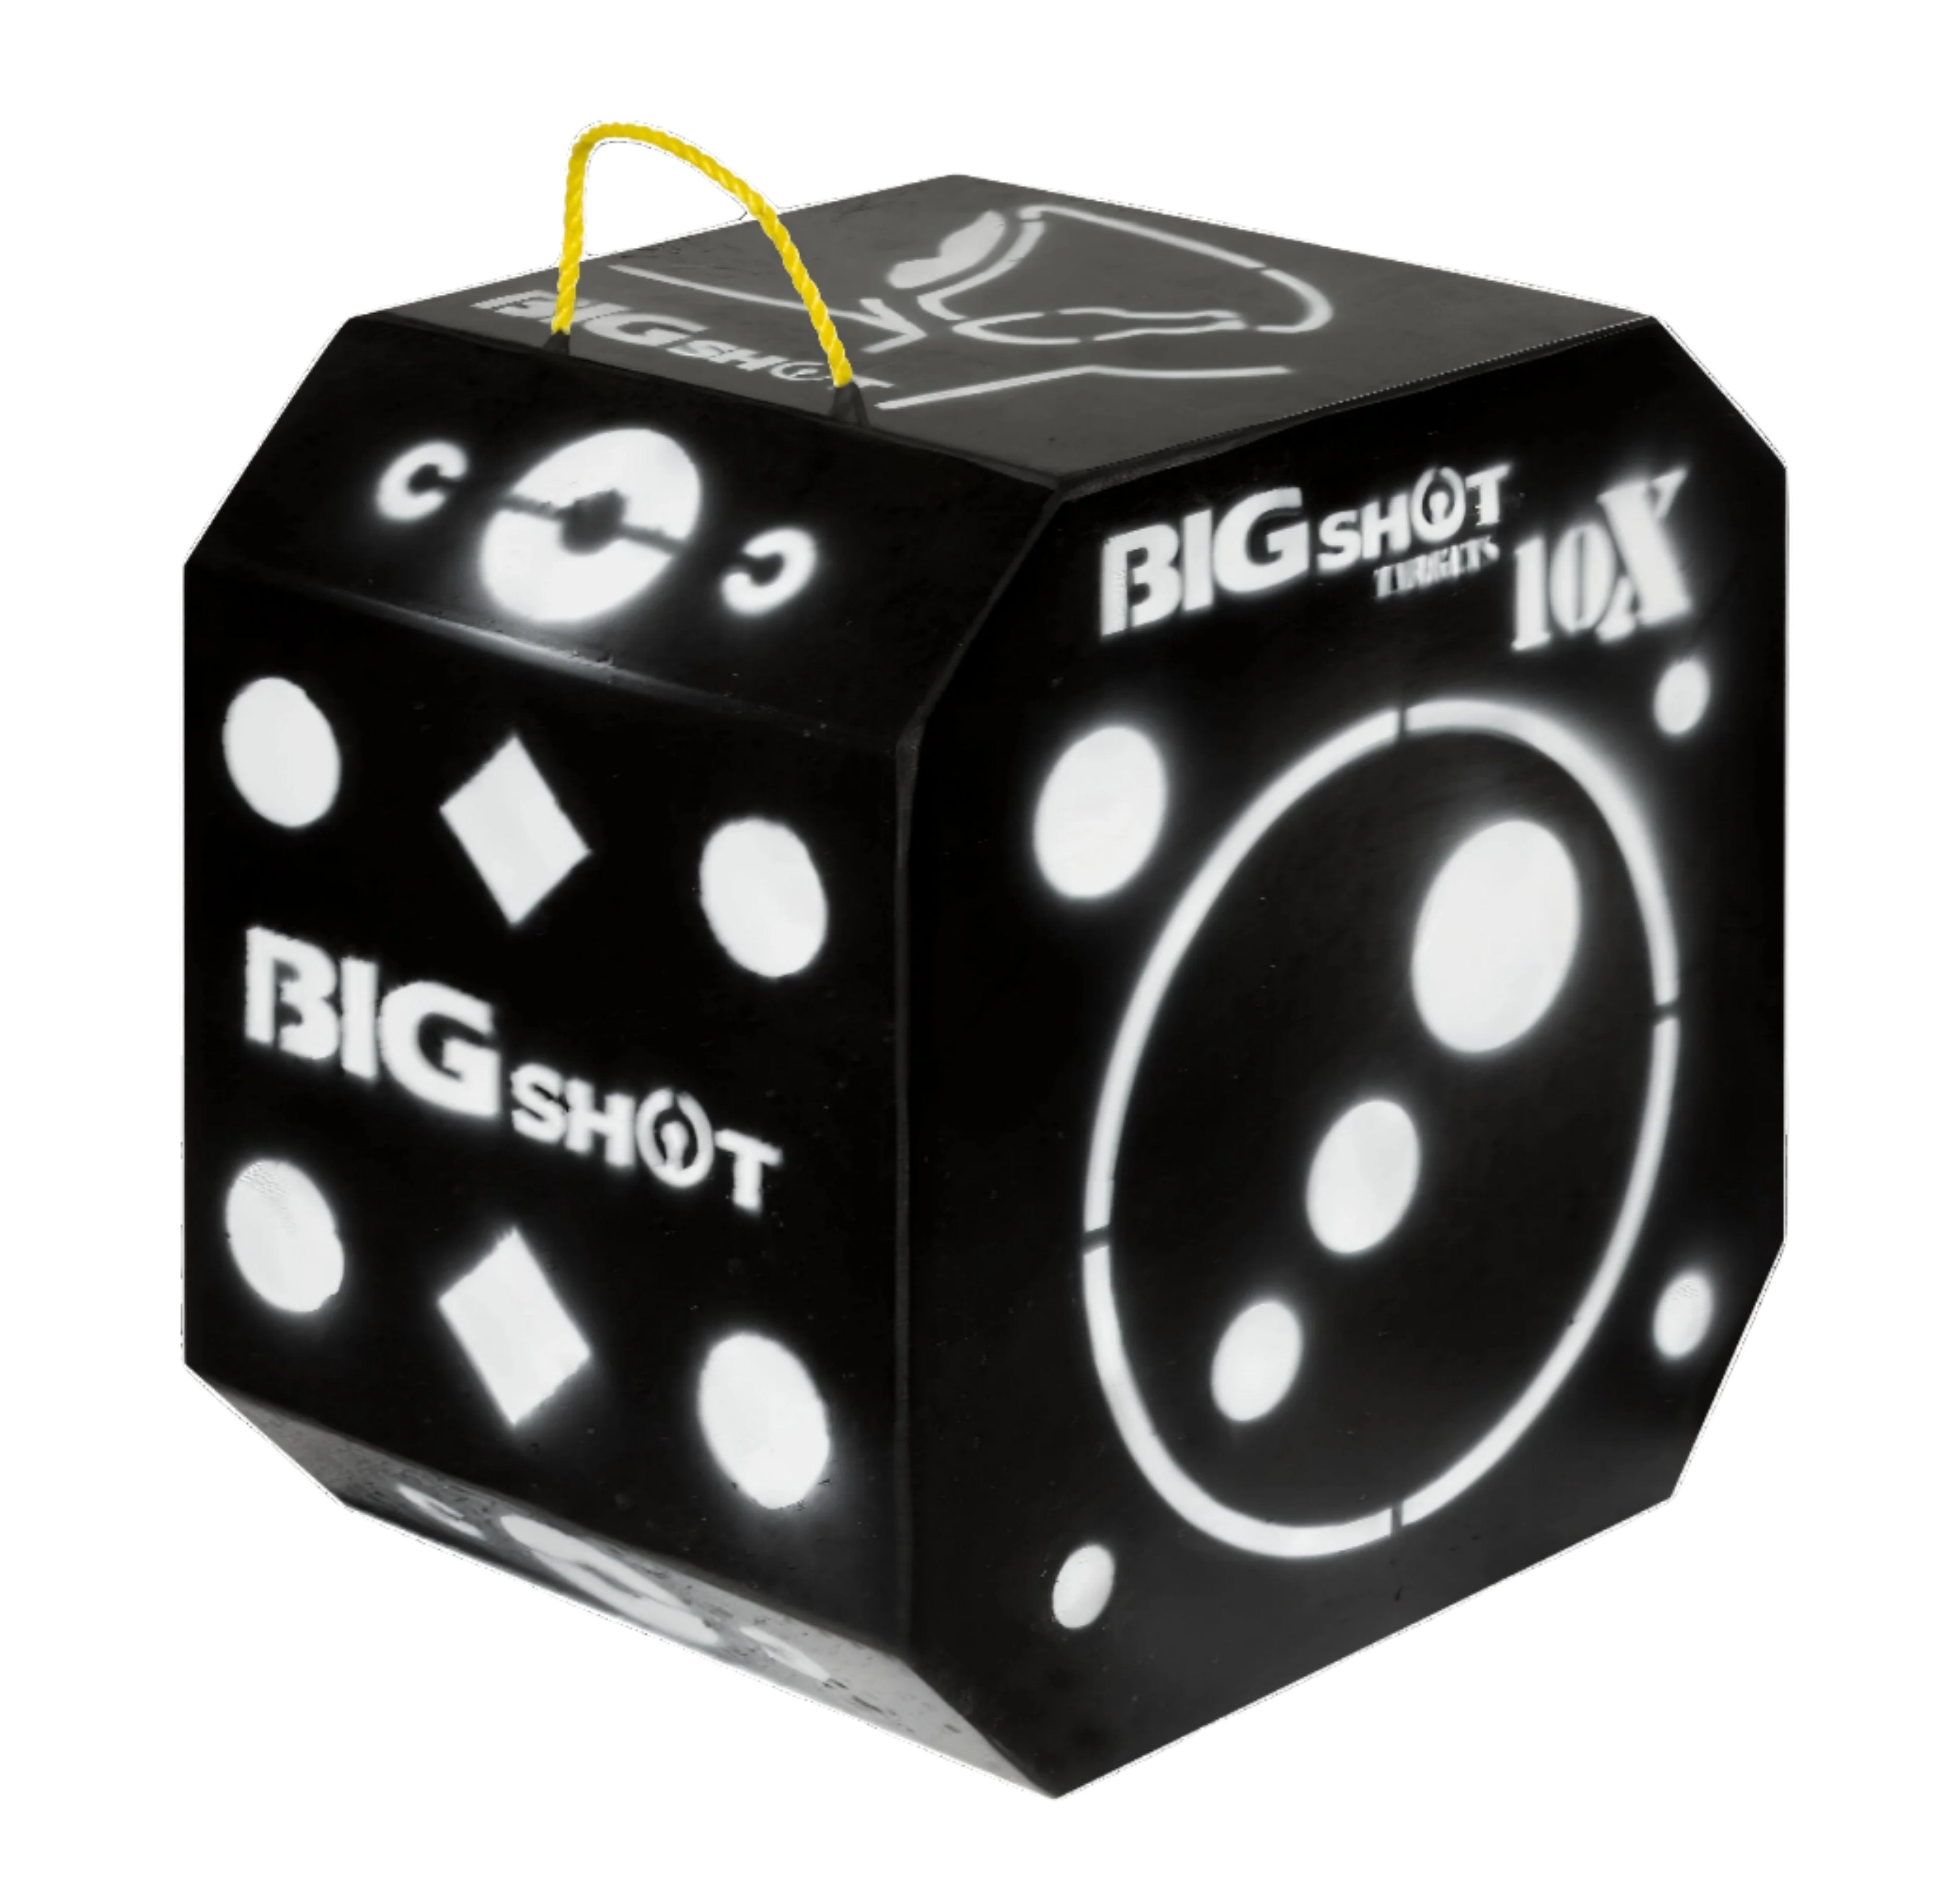
BIGshot Archery NEW! Titan 10XS Crossbow Target
The Easiest Pulling Foam Target On Earth. The first 10-sided target The Worlds Easiest Pulling Foam Fast Healing Foam Super Light for Mobility Dimensions: 17" X 17" X 12.5" Item Code: BH-10xs 440 FPS Designed with 10 purpose driven shooting faces, the BIGshot Titan 10XS includes over 100 aiming points! The 10XS's Ample 17" x 17" x 12" size offers plenty of shooting surface for those longer shots , Plus the unique tree stand mode allows you to easily practice from an elevated platform to give you that realistic hunting scenario.
Brand: BIGshot Archery
Category: Sporting Goods > Outdoor Recreation > Hunting & Shooting > Archery > Archery Accessories > Archery Targets